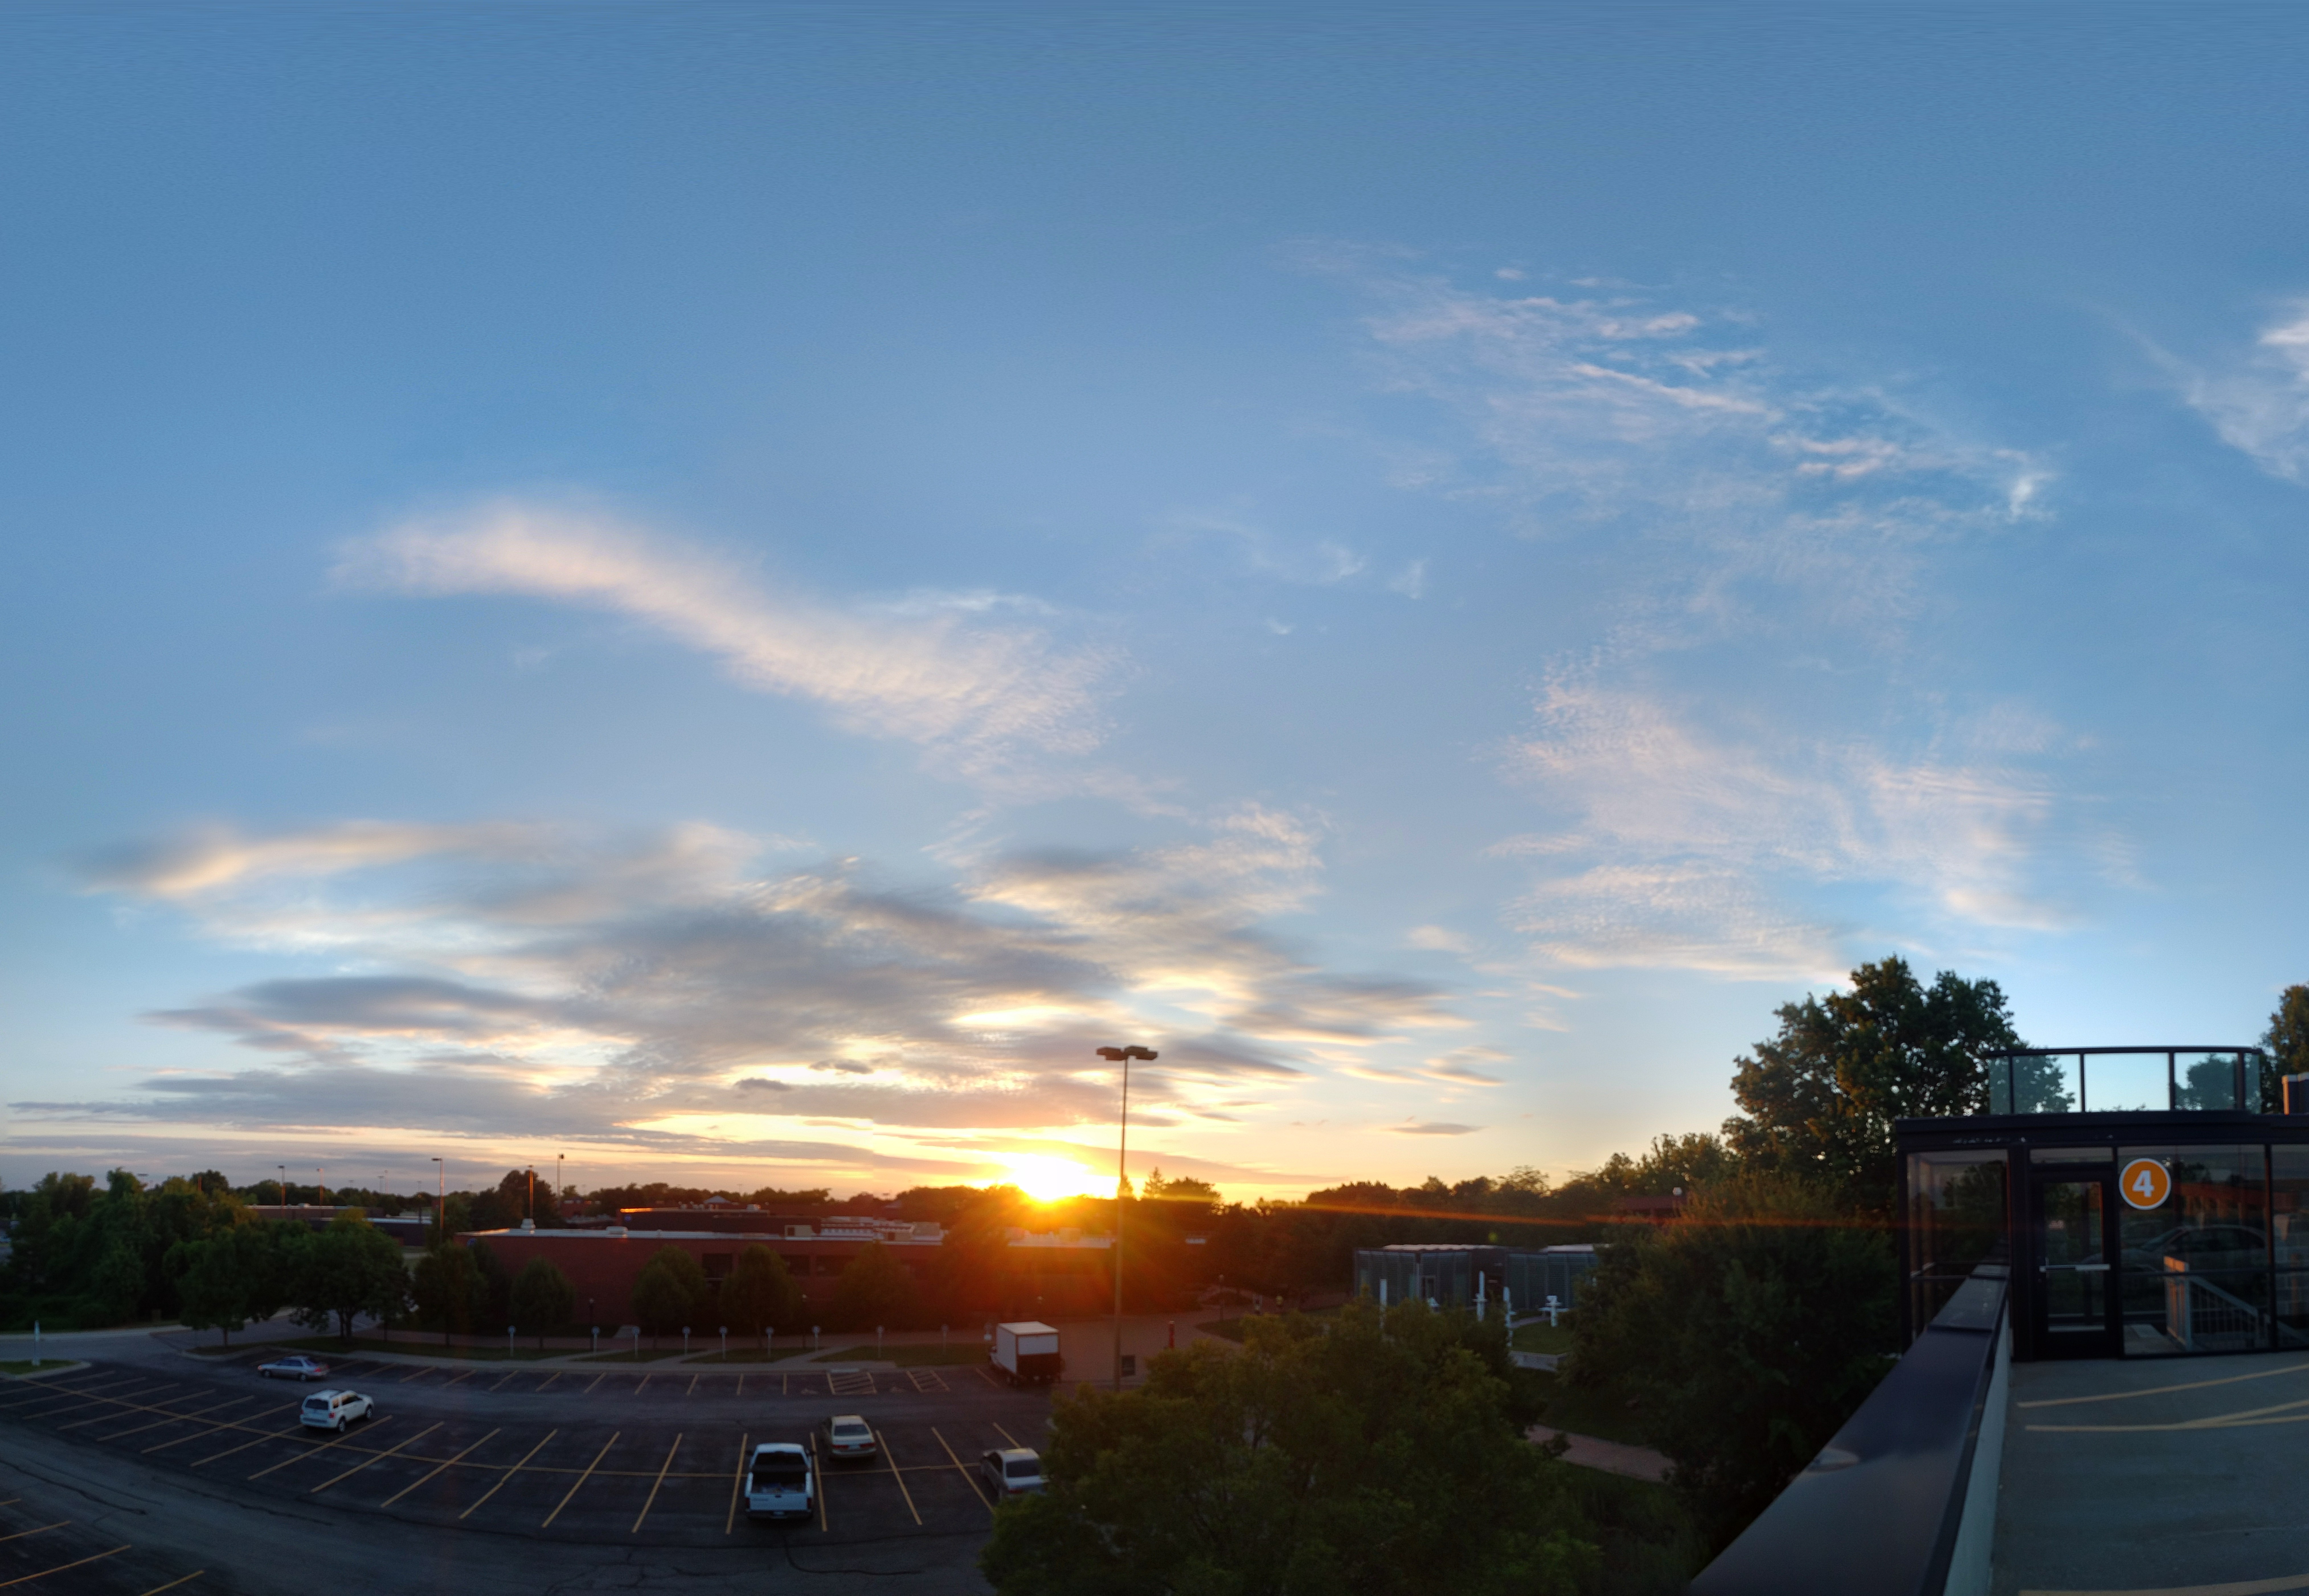
horizon, cloud, sky, sunrise, sunset, sunlight, morning, dawn, dusk, evening, meteorological phenomenon